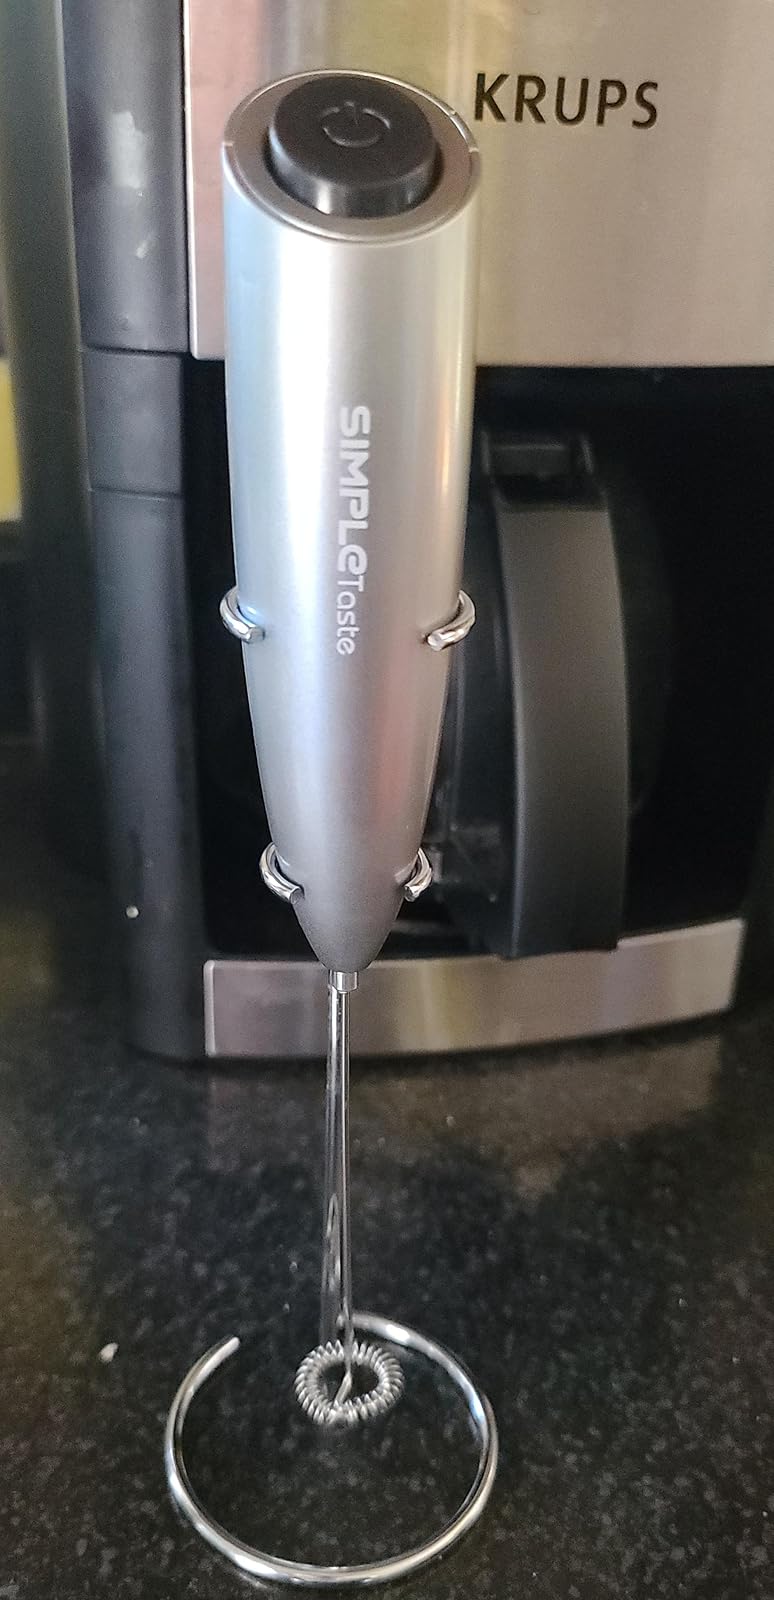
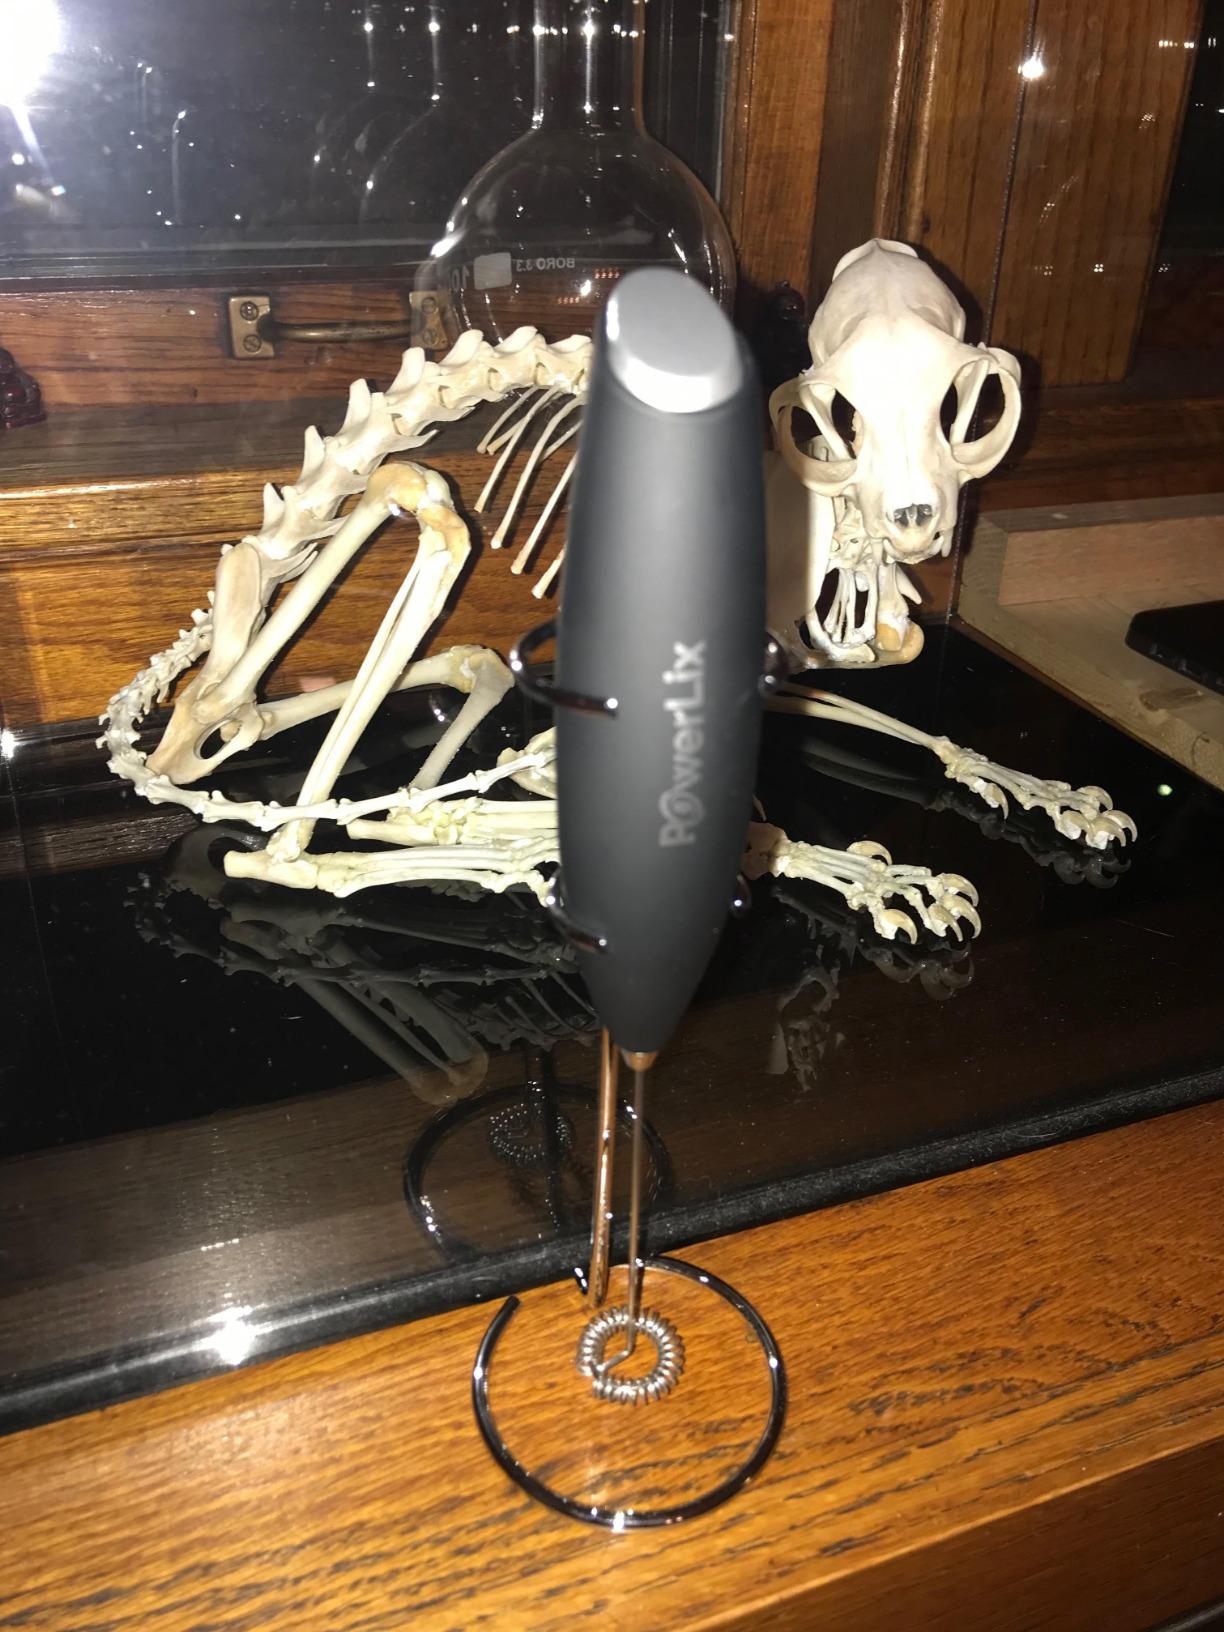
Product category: items_mixer
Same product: no